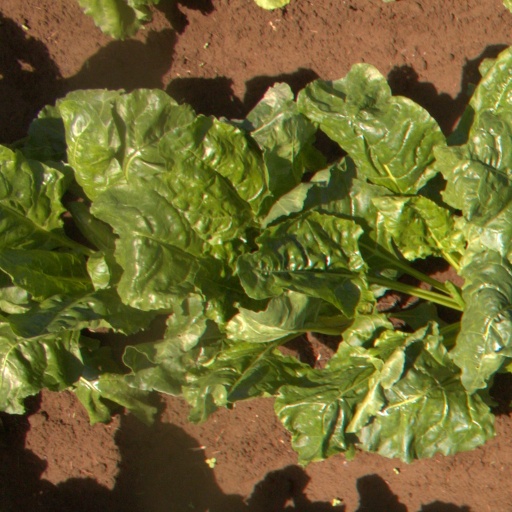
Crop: sugar beet